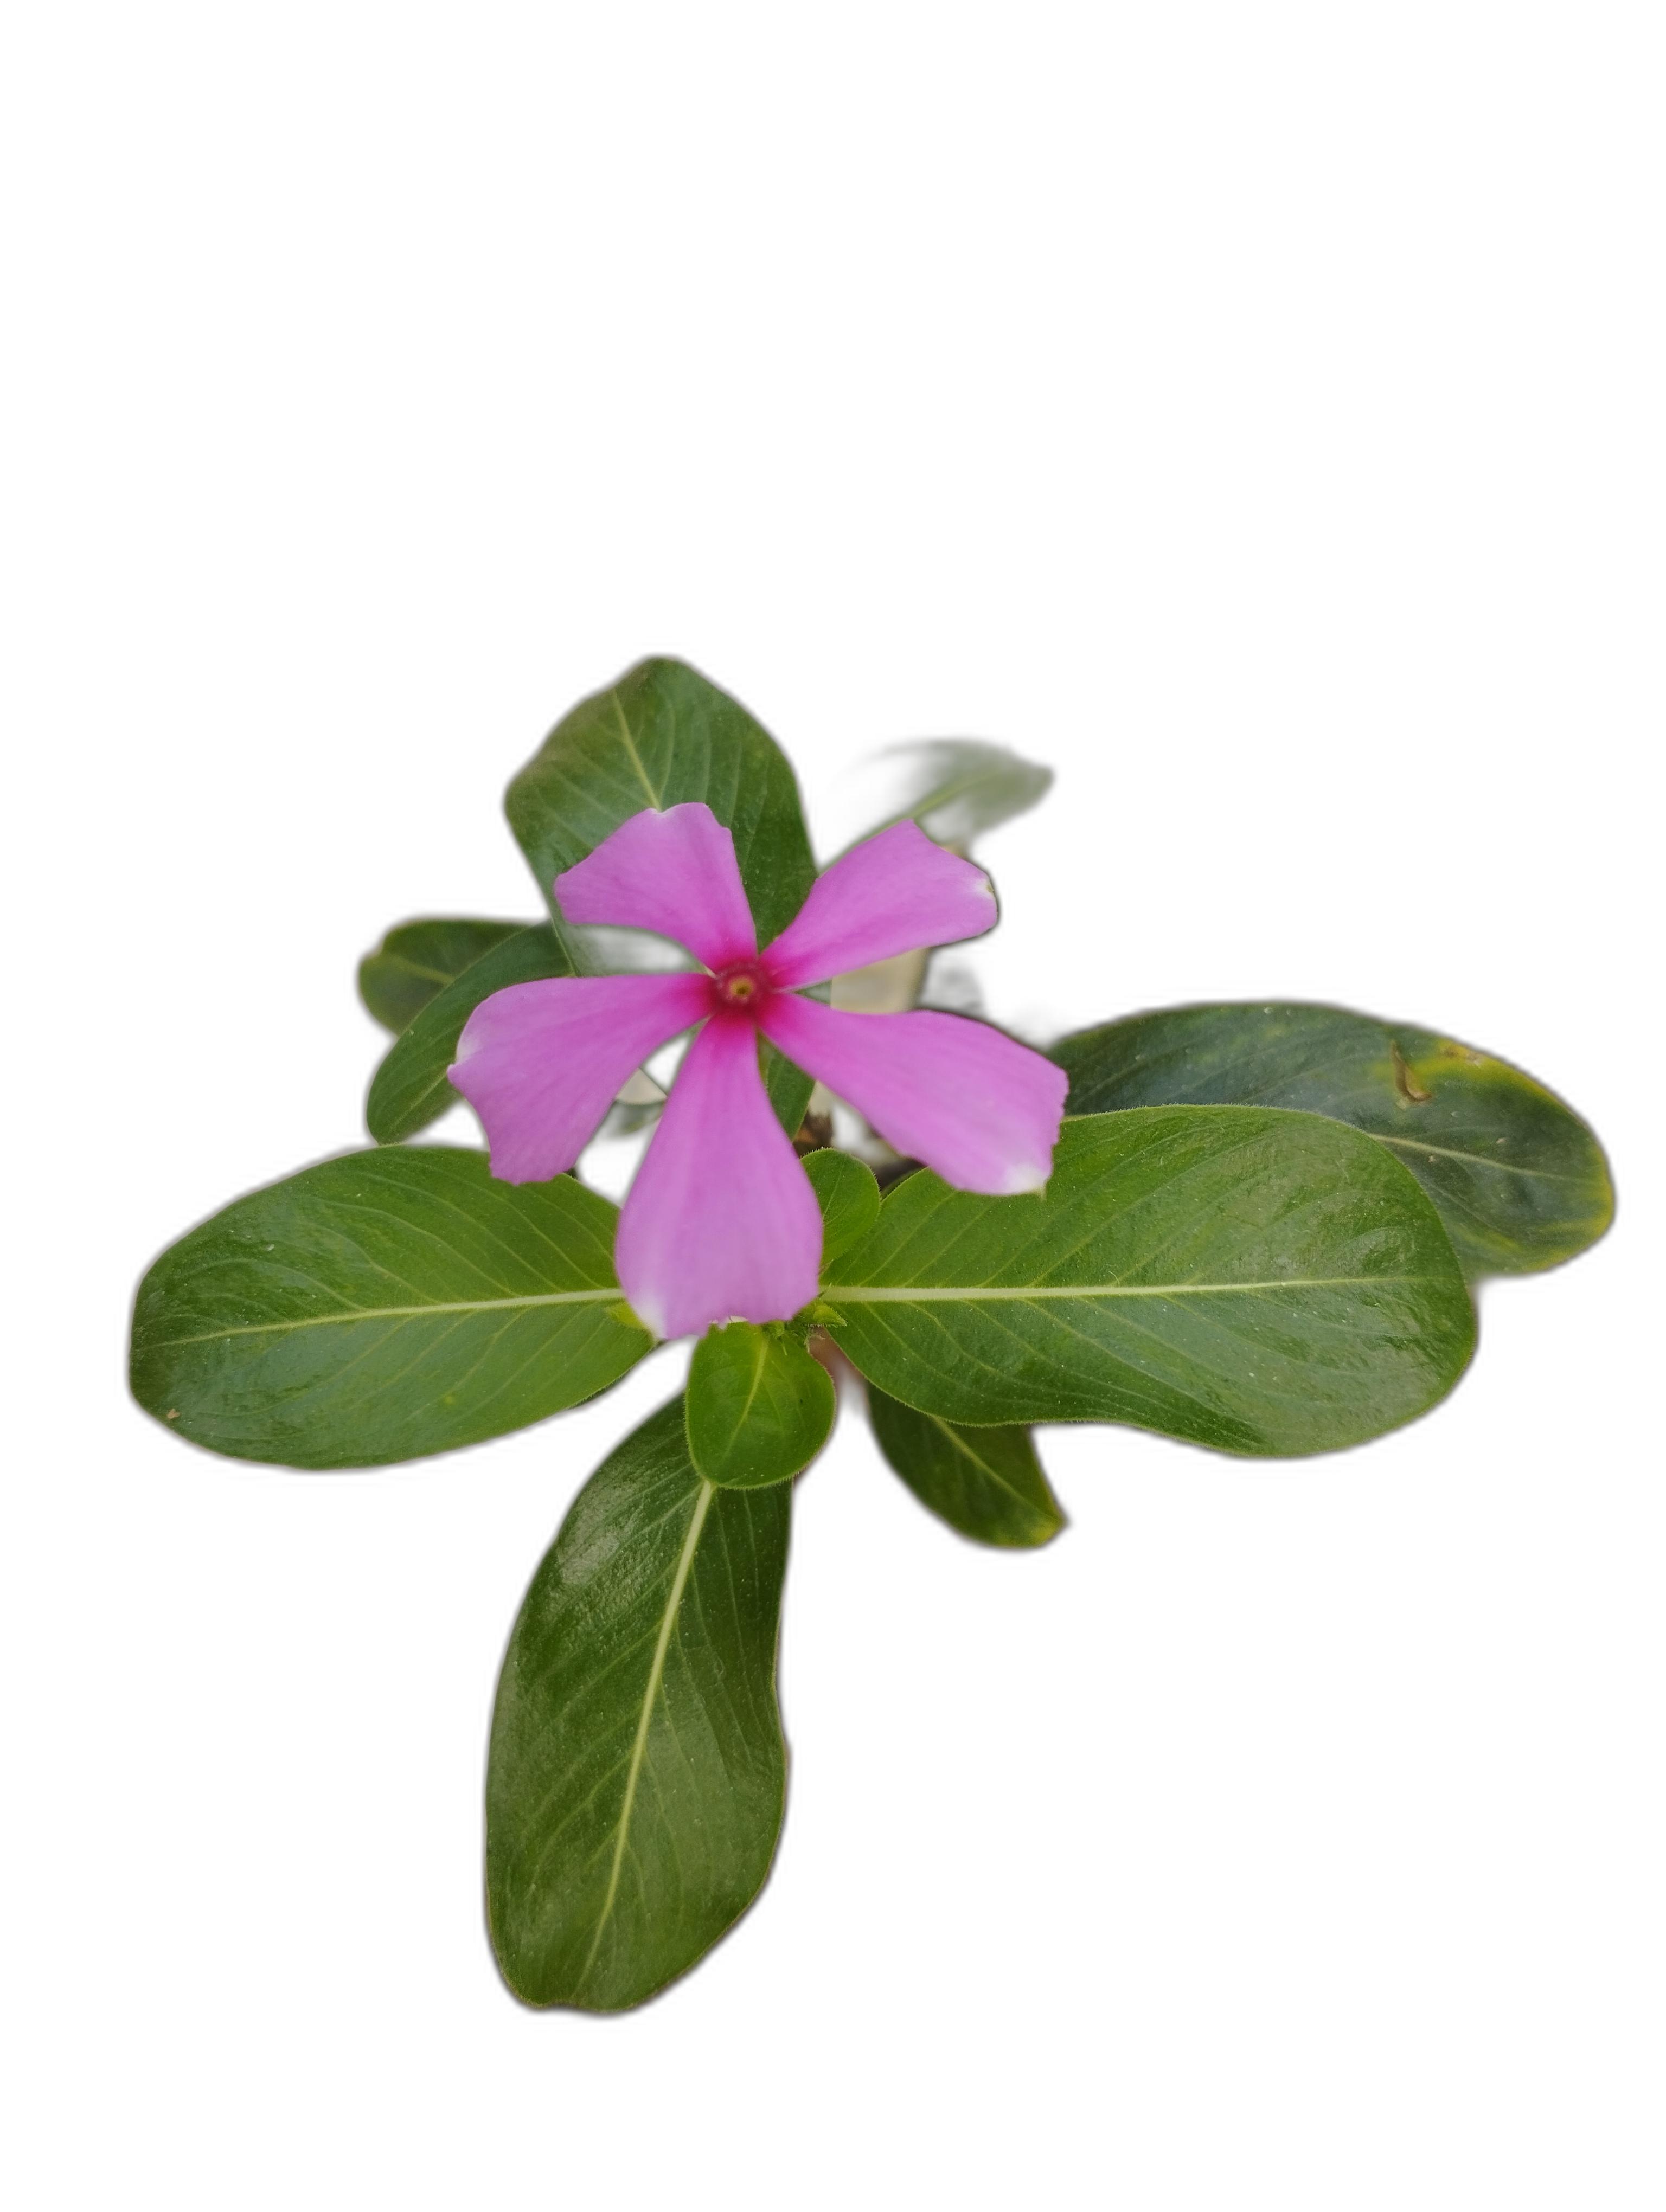
Label: Madagascar periwinkle